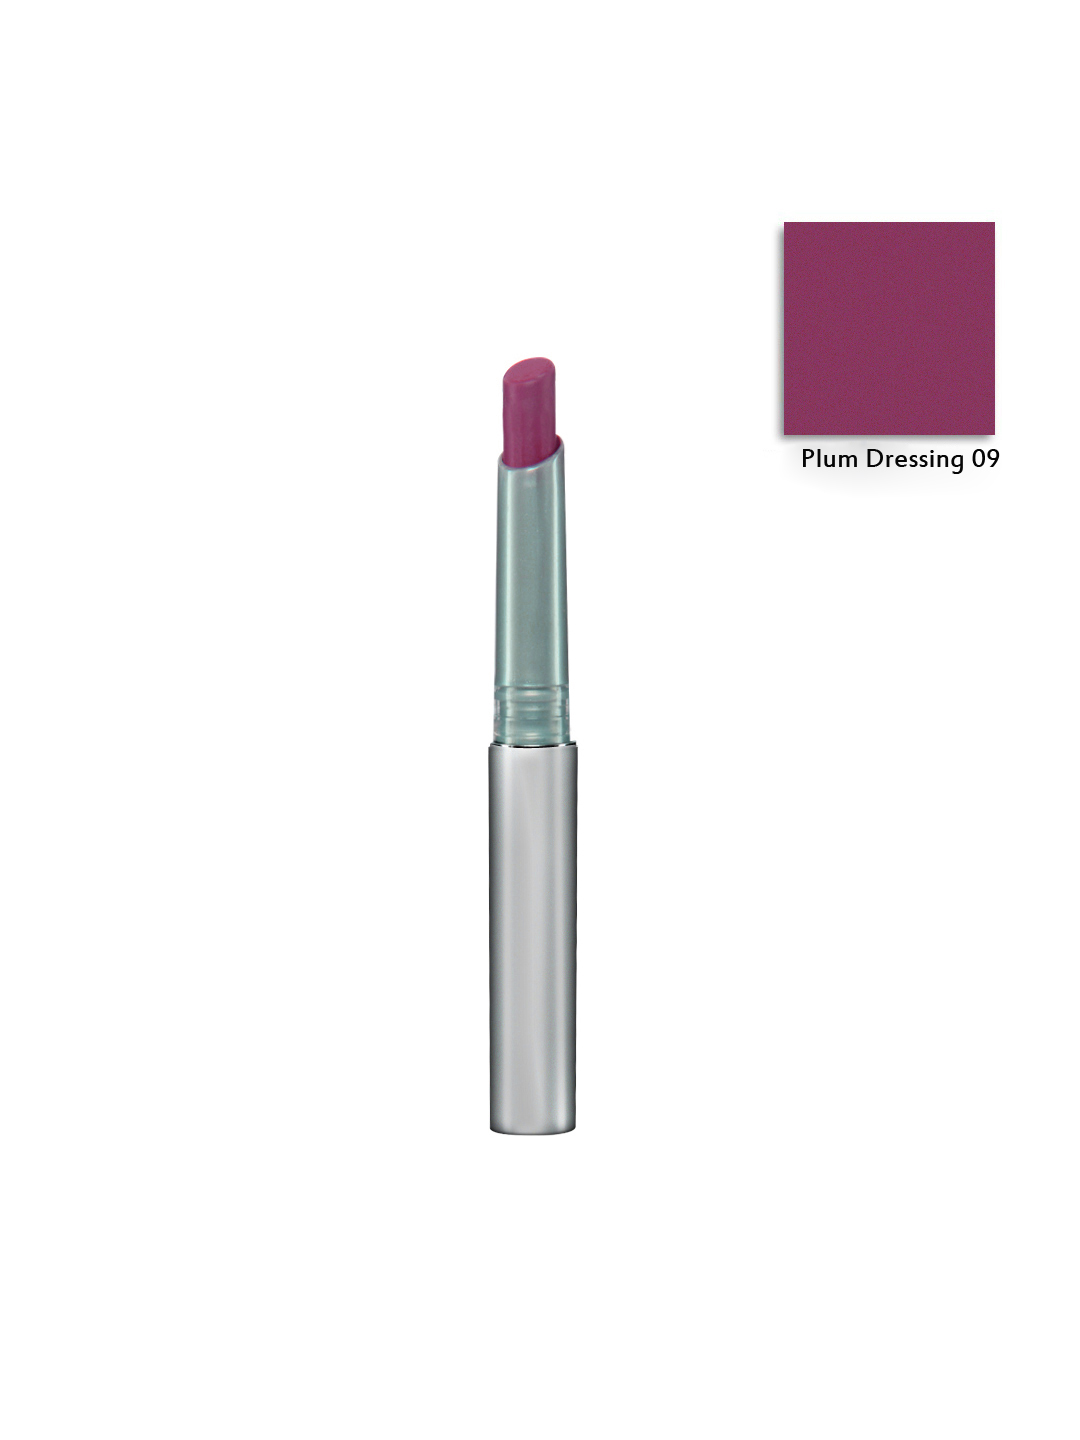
Colorbar Plum Dressing Lipstick 09
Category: Personal Care / Lips / Lipstick
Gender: Women
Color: Purple
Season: Spring 2017
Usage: Casual